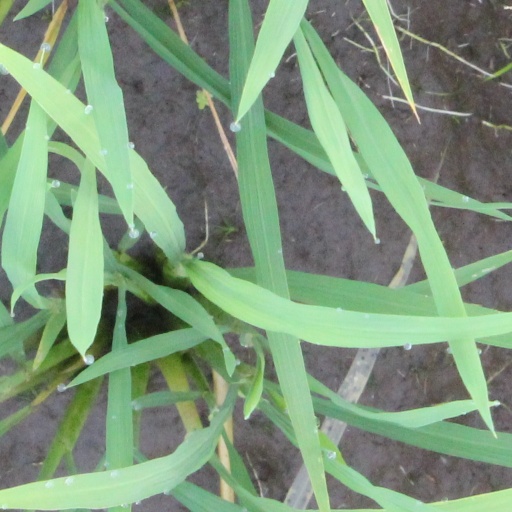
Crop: rice